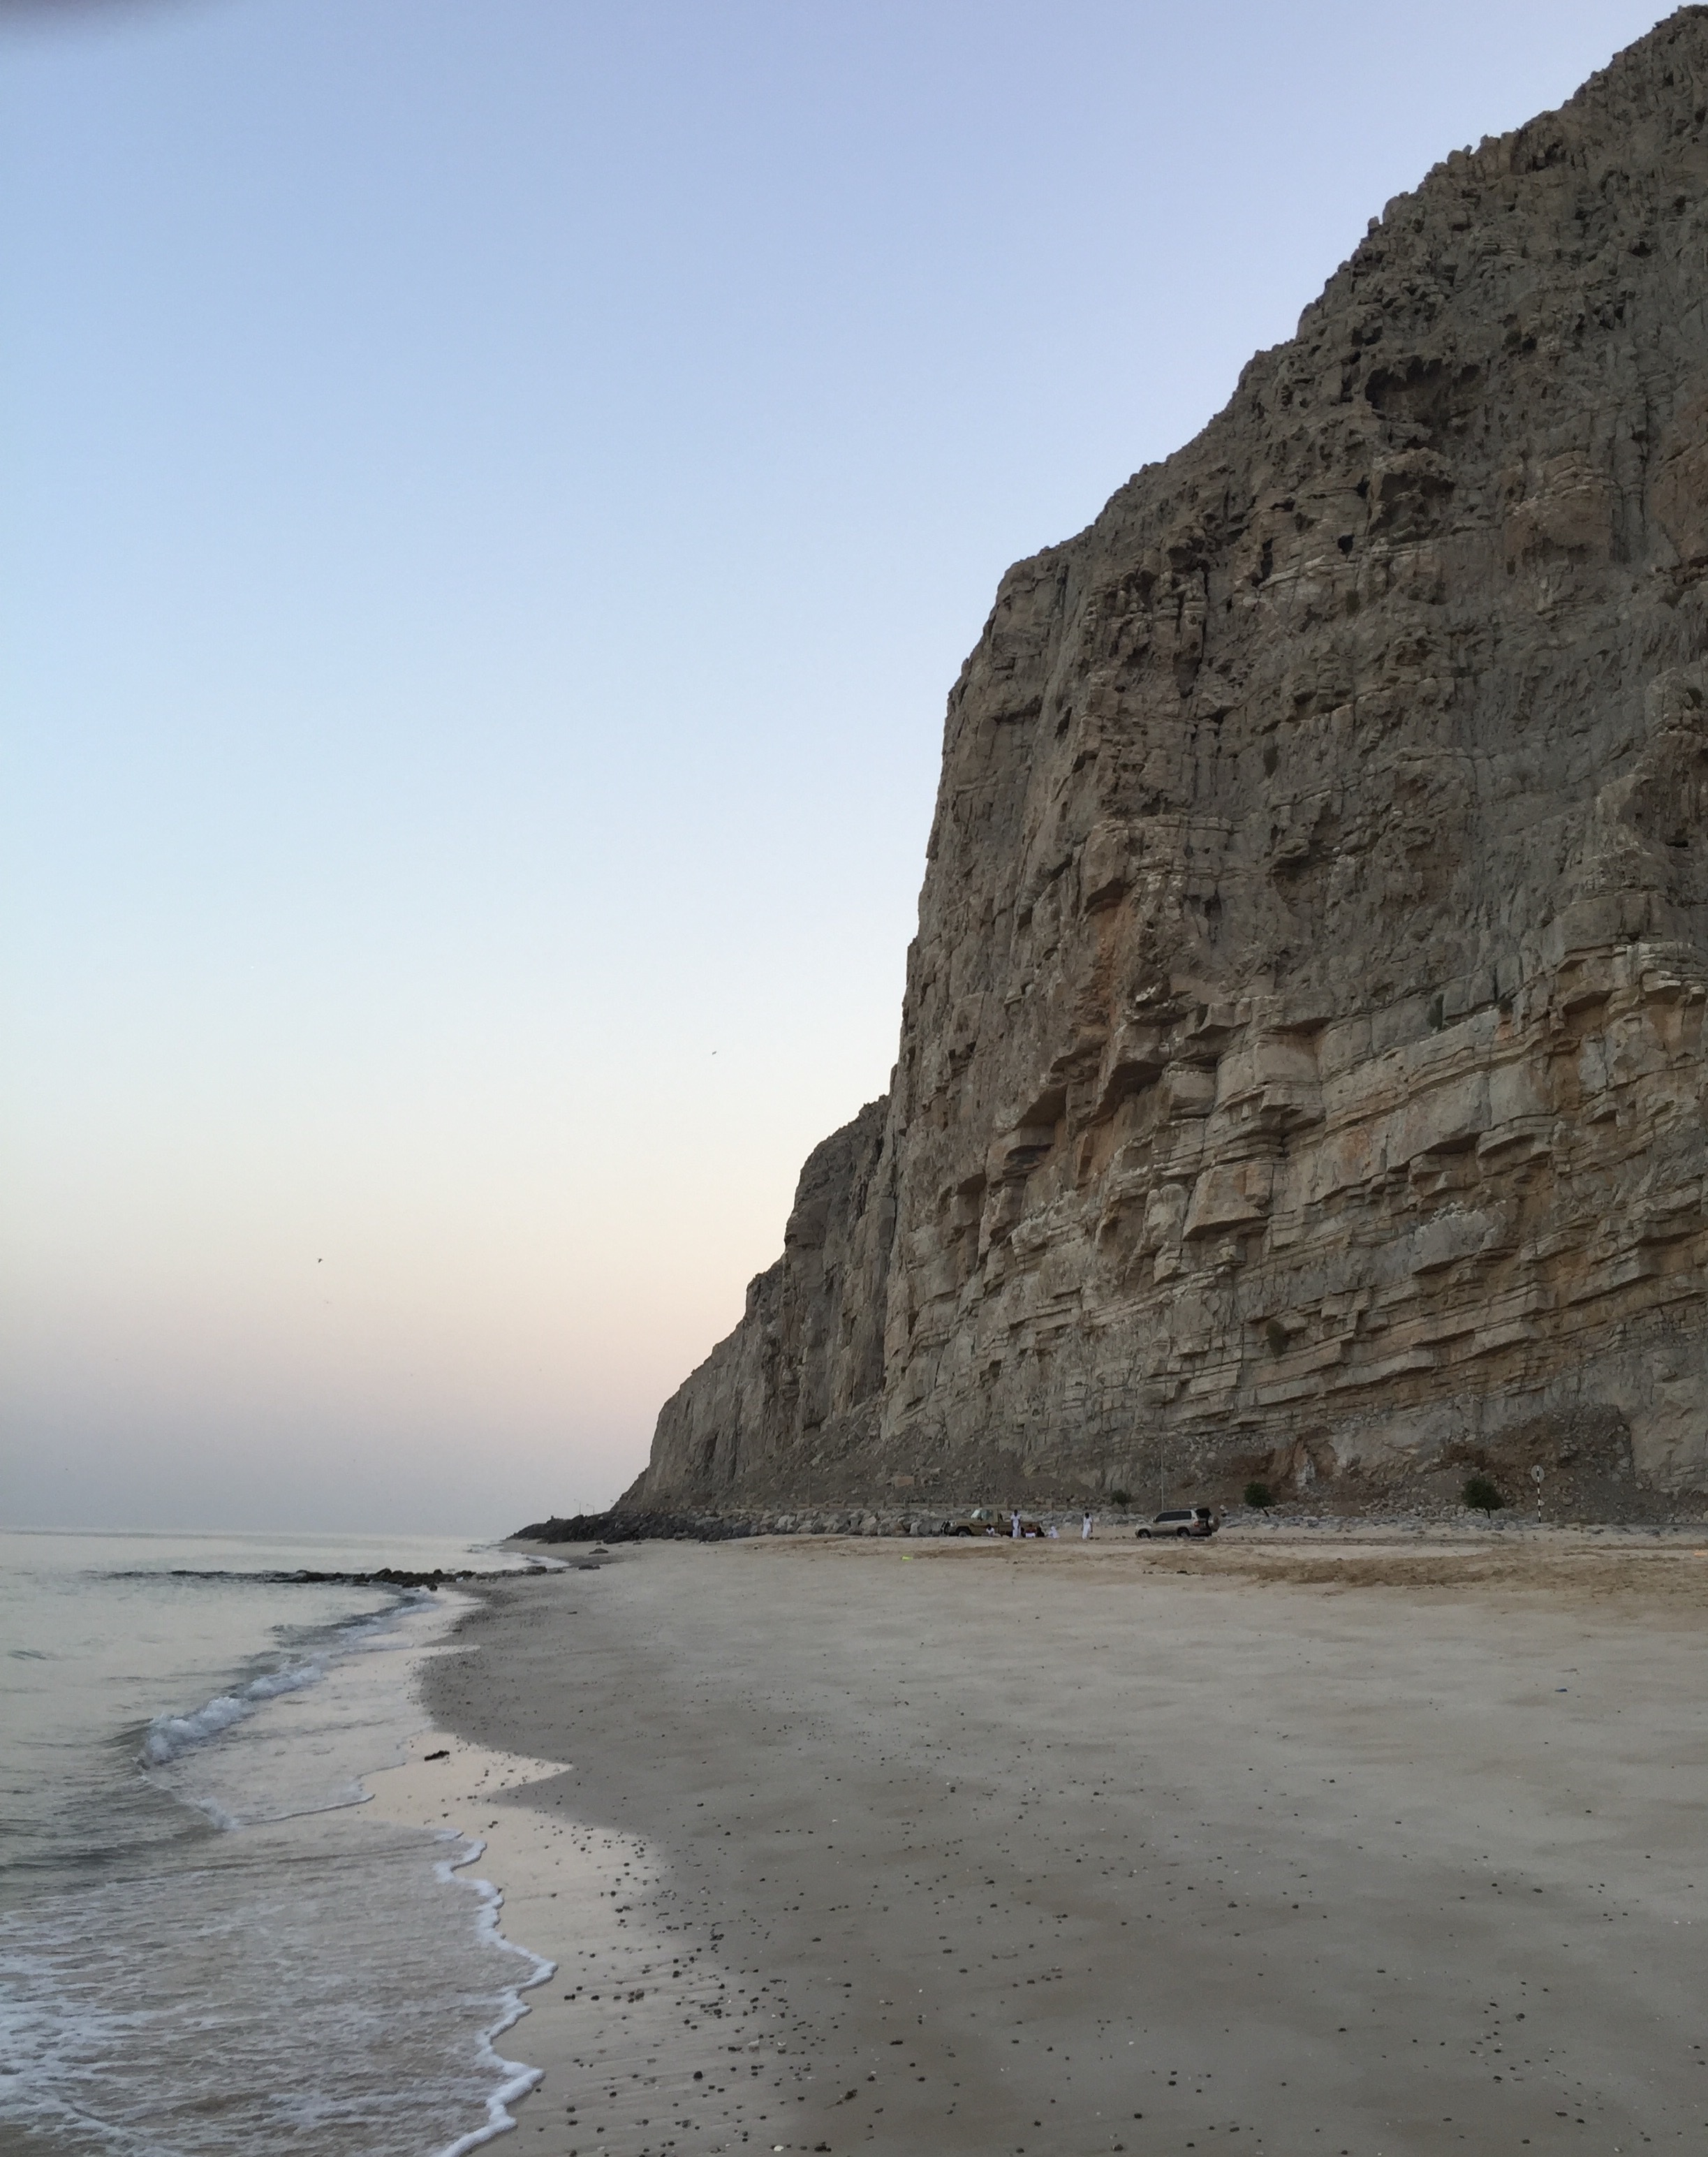
beach, landscape, sea, coast, sand, rock, ocean, shore, wave, formation, cliff, bay, terrain, material, body of water, geology, badlands, cape, wadi, landform